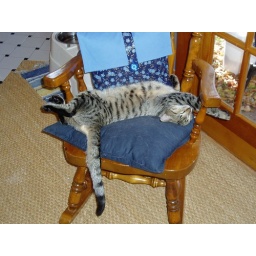
Atticus sleeping in the rocking chair 5